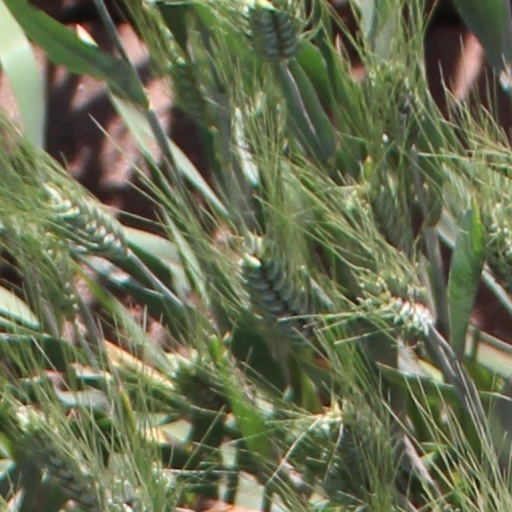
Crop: wheat